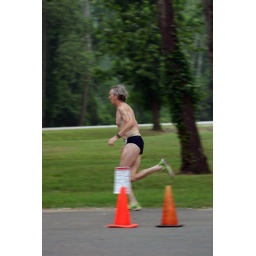
June 1st LR Sprint TRI with the swim in the ski lake and the bike and run on the NLR River trail